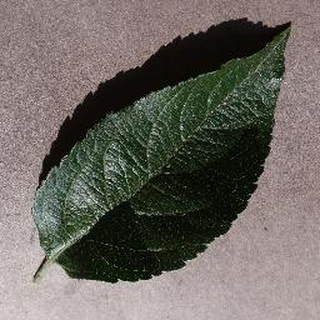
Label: healthy_apple